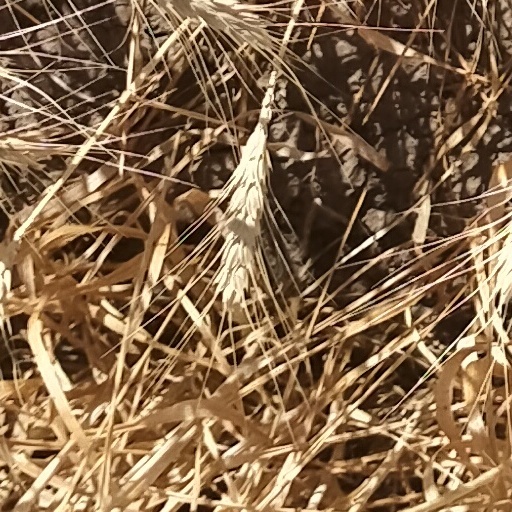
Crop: wheat